Baredine Cave

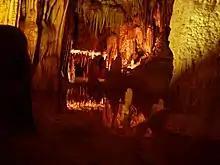
Baredine Cave

Baredine Cave is a cave in Istria in western Croatia, open to tourists since 1995.